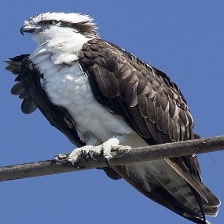
Species: OSPREY
Scientific name: PANDION HALIAETUS